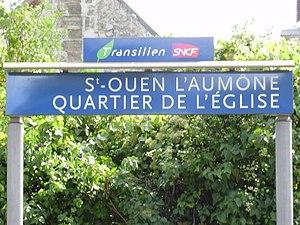
Gare de Saint-Ouen-l'Aumône-Quartier de l'Église, à Saint-Ouen-l'Aumône, Val-d'Oise, France
Une aumônerie, ou maison de l'aumône, ou tout simplement aumône, est un édifice abritant les services d'une charge ecclésiastique du même nom exercée par un aumônier ou le bâtiment d'une abbaye destiné à la distribution de l'aumône. Nombreuses à être implantées du XIIᵉ au XVIIᵉ siècle auprès des abbayes, des églises ou des fiefs laïques dans des bâtiments indépendants qui ont reçu d'autres fonctions par la suite, elles sont désormais installées entre les murs des institutions auprès desquelles les services de la charge ecclésiastique sont organisés. Des bâtiments disparus il subsiste des toponymes tels que des noms de rues ou de lieux-dits.